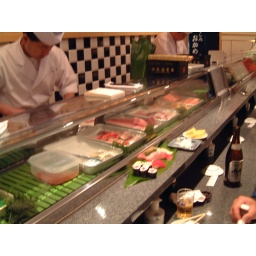
Sushi bar in Tsukiji market